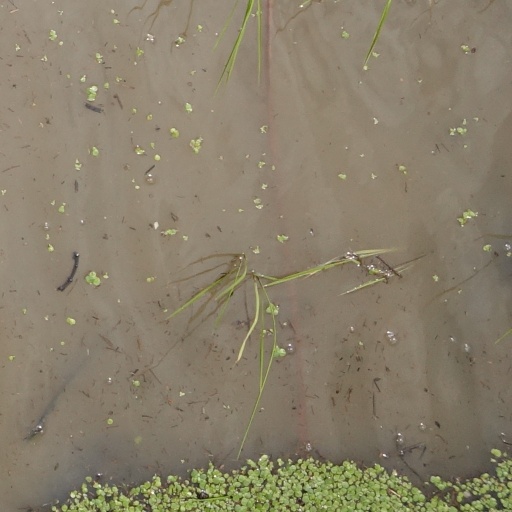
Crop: rice